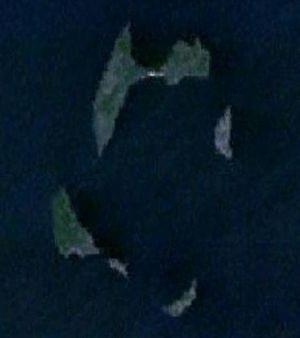
Les Îles Manitou sont un archipel du lac Nipissing situé à 20 km au sud-est de North Bay. Quatre des cinq îles sont situées dans la réserve naturelle provinciale des Îles-Manitou.